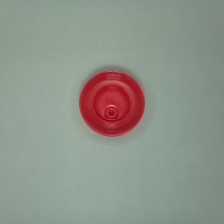
Color: red/orange/pink/fuchsia/brown
Cap type: flip-top cap